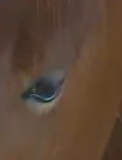
Face region: eyes (orbital_tightening_and_eye_area)
Pain indicator: not_present